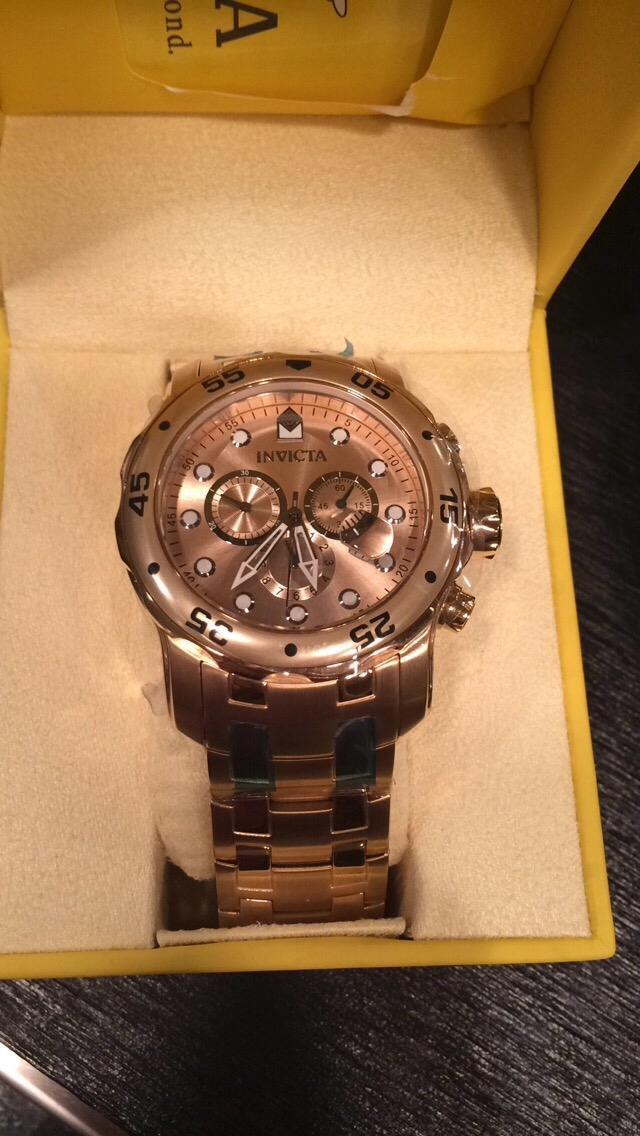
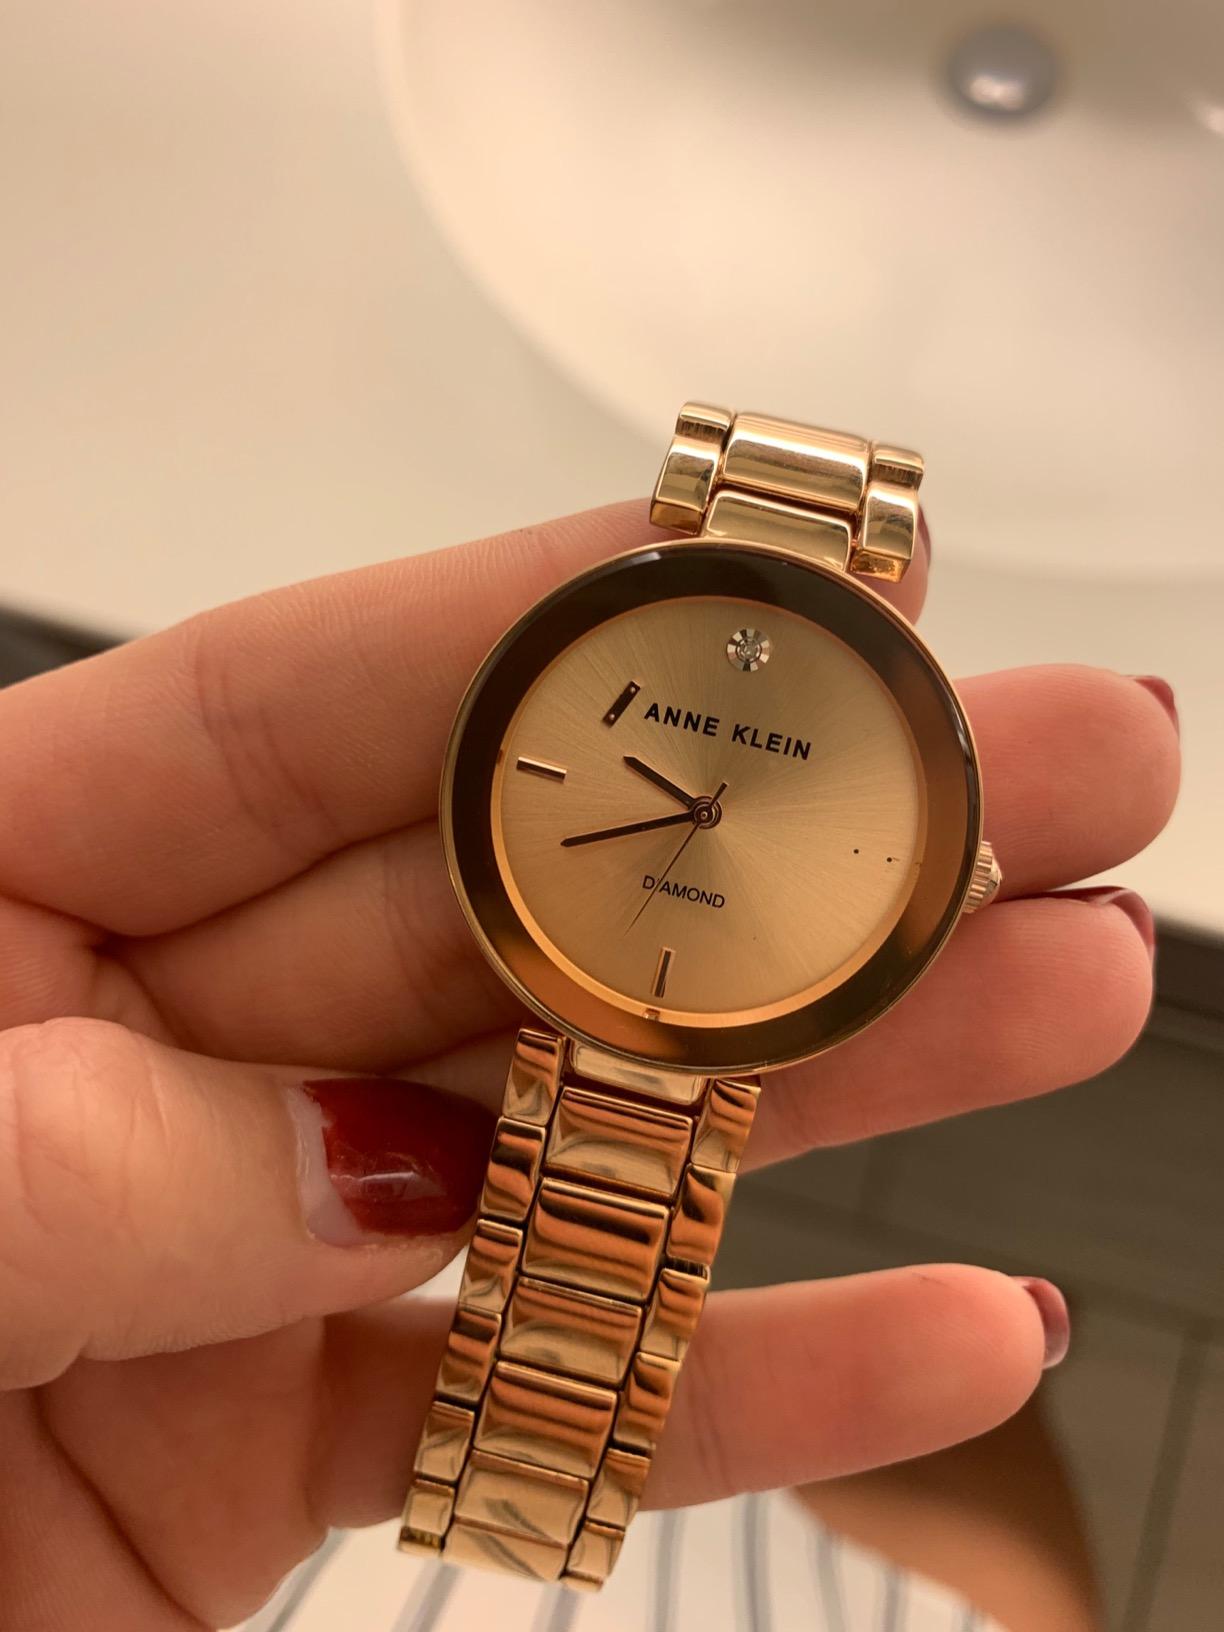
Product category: accessories_watch
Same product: no